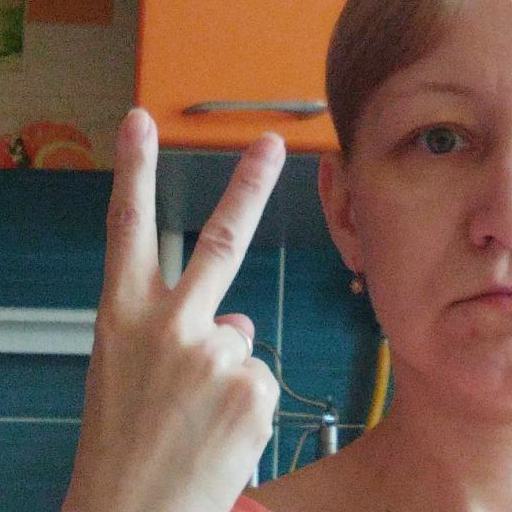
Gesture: peace_inverted